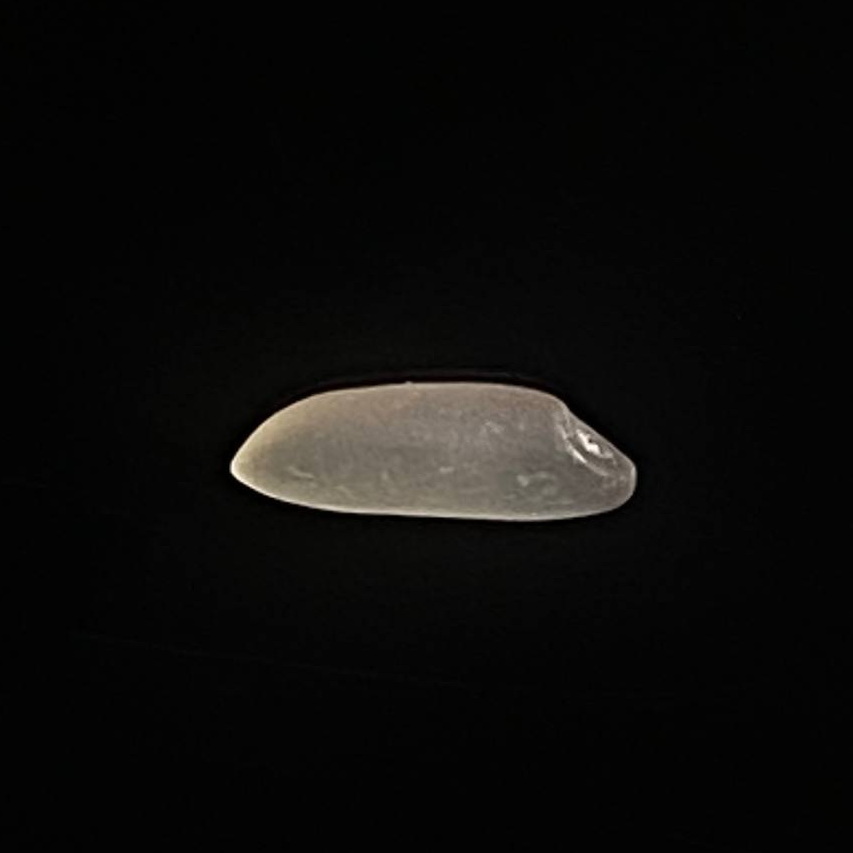
Rice variety: Najirshail